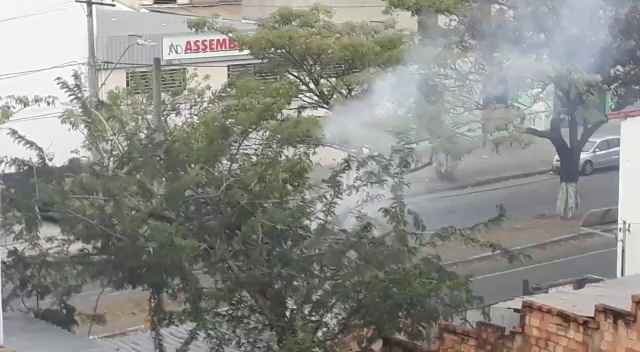
Fire: no
Smoke: yes